Hieromonk

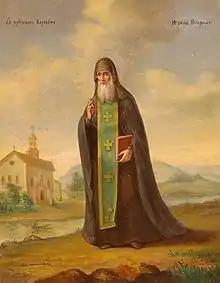
Barlaam of the Kiev Caves Monastery, wearing his monastic habit and priestly epitrachelion

A hieromonk, also called a priestmonk, is a person who is both monk and priest in the Eastern Christian tradition.